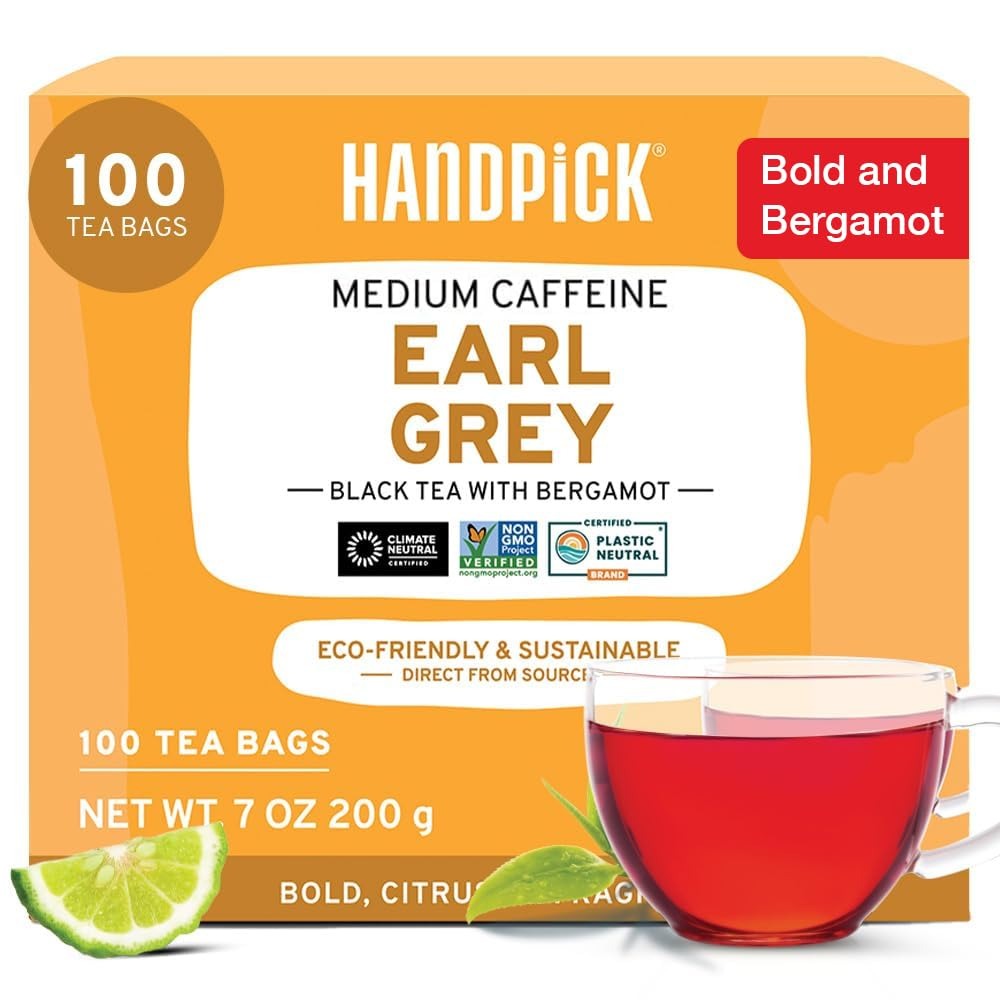
Item Name: HANDPICK, Earl Grey Black Tea Bags (100 Count) Double Bergamot Oil | Caffeinated, Earl Grey Tea Bags | Flavoured With Citrus and Bergamot Brew Hot/Iced Tea with or without milk
Bullet Point 1: FRESH & CUP OF EARL GREY TEA - Savor the freshness of our Cup of Earl Grey Tea, blending pure Assam tea with the delightful notes of bergamot extracts. With each sip, you'll experience a burst of flavor and a boost of nutrition. Enjoy the invigorating qualities of this classic blend and embark on a delightful tea-drinking journey.
Bullet Point 2: EXQUISITE & PREMIUM TEA- HANDPICK brings you a unique twist in your daily cup of earl grey brewing the flavors of Indian ingredients. This Earl grey Tea can be served with or without milk, Hot or as Iced Tea.
Bullet Point 3: EMBRACE A BALANCED LIFESTYLE.- Add this tea that smells good, tastes good, and does good to your daily regime to put a pep in your step whenever you need it with this nutritious tea made of pure ingredients and no added preservatives.
Bullet Point 4: WE CARE FOR PEOPLE & PLANET - We are now a proudly Carbon-Neutral & a Plastic-Neutral brand. We measure our overall carbon & plastic footprint & offset it via our investments in environment sustainability initiatives in India.
Product Description: Allergen information - This product is made in a facility that processes tree nuts, mustard, sesame and milk.
Value: 100.0
Unit: Count

Price: 13.49